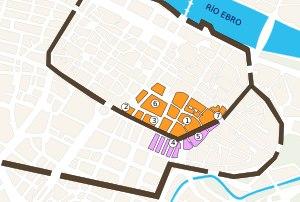
La communauté juive de Saragosse du pays d'Aragon située au nord-est de l'Espagne connaît des fortunes diverses avec des périodes fastes alternant avec des moments particulièrement difficiles tant sous le Croissant d'Al-Andalus que sous la Croix, pour disparaître à avec l'expulsion des Juifs d'Espagne en 1492.
Le terme aljama en castillan a traditionnellement été utilisé pour faire référence à tous les Juifs ou musulmans d'une localité, soit une communauté.
Saragosse est une ville espagnole, capitale de la province du même nom et de l'Aragon.